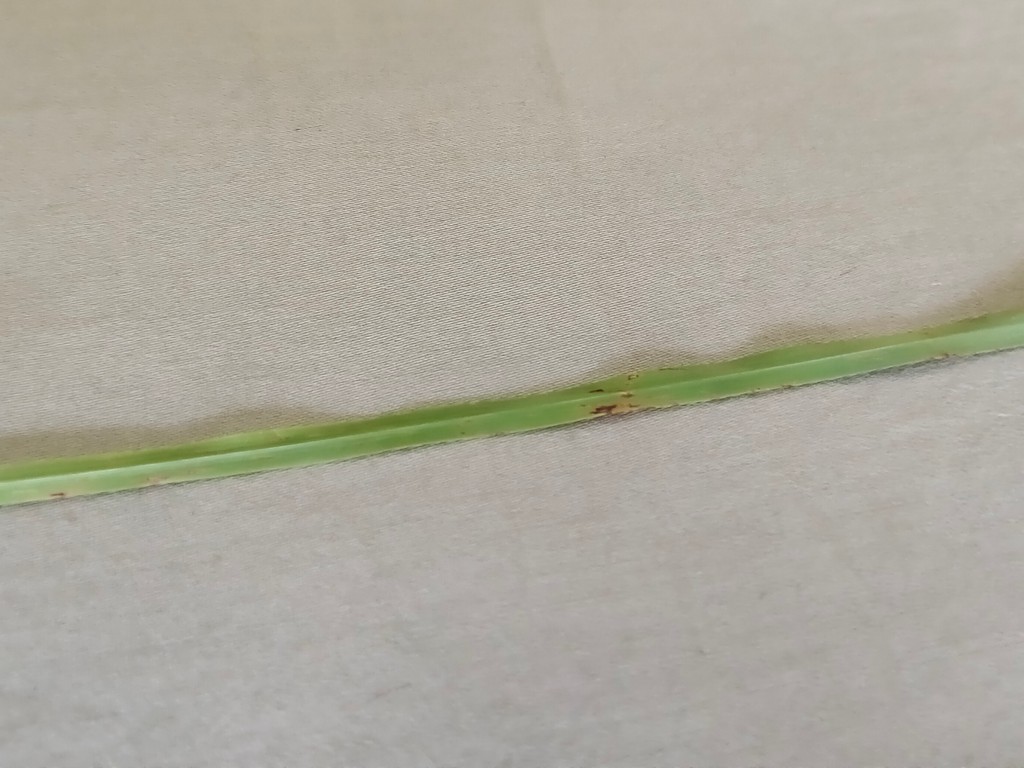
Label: Unhealthy